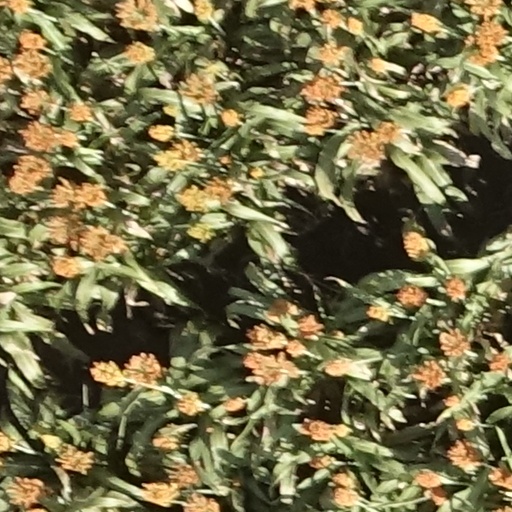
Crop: sorghum